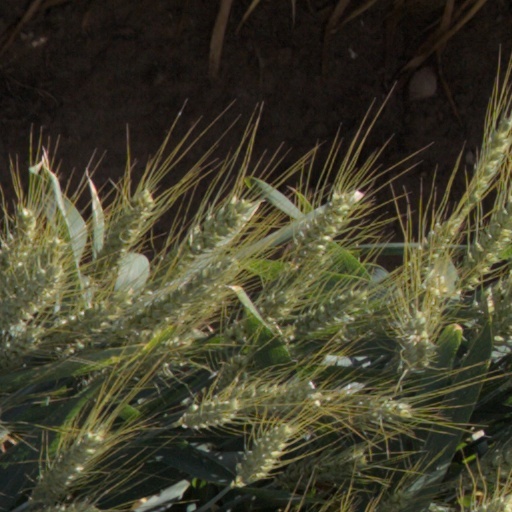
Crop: wheat